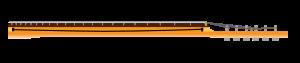
La barre de réglage est une tige métallique présente à l'intérieur du manche des guitares et des instruments avec des cordes sous forte tension. Cette pièce sert à stabiliser la forme du manche soumis à de fortes tensions et à en ajuster la courbure. Elle est généralement en acier avec un boulon à son extrémité pour modifier sa tension. La première version officielle de la barre de réglage remonte au 5 avril 1921 avec un brevet déposé par Thaddeus J. McHugh, un employé de Gibson.
Le manche est un constituant de certains instruments et accessoires de musique.